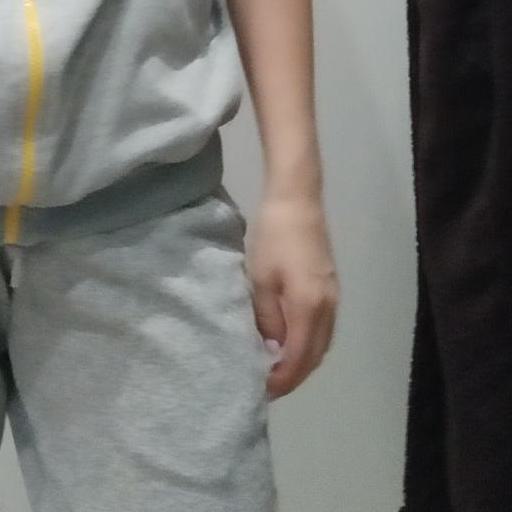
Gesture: no_gesture